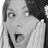
Emotion: surprise